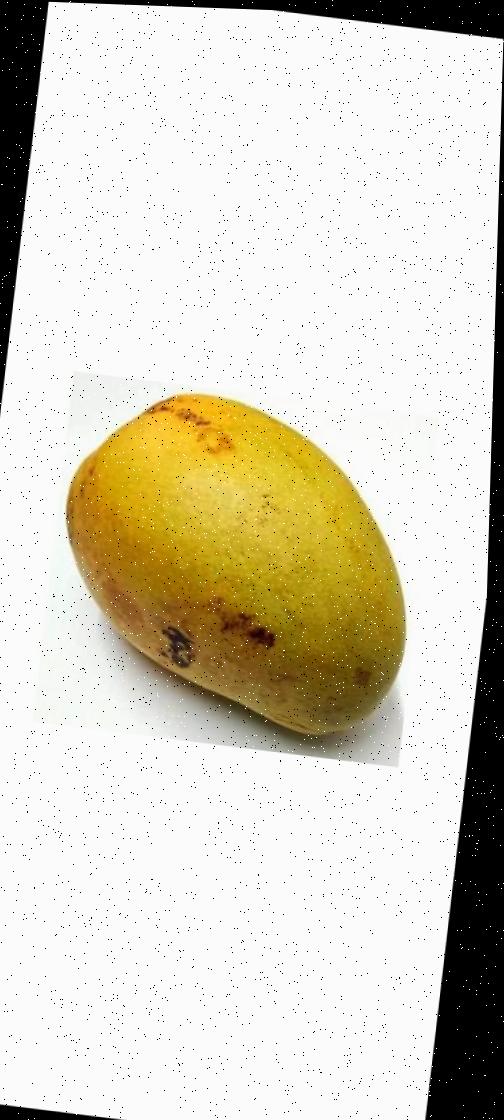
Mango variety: Bari-11